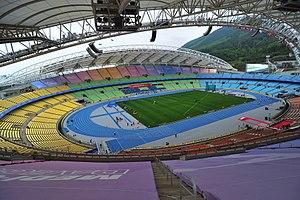
Le stade de Daegu est un stade multi-usages de 66 422 places, situé à Daegu en Corée du Sud.